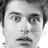
Emotion: surprise